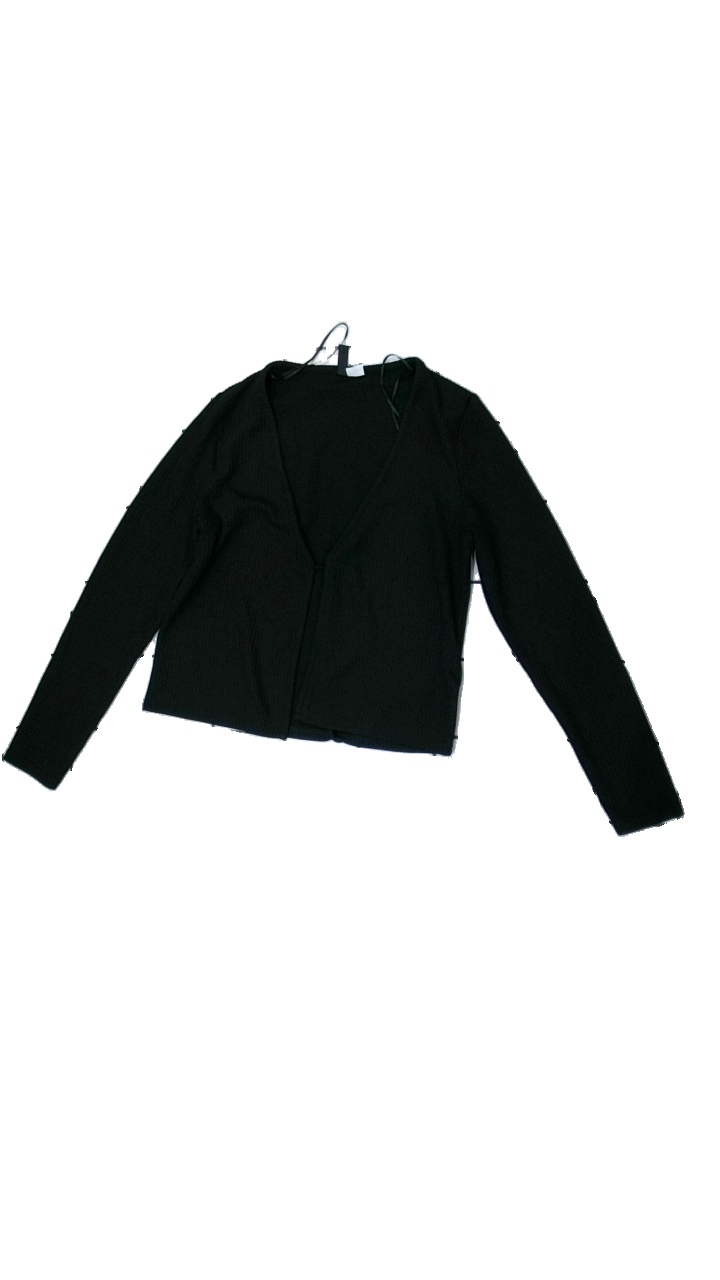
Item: Cardigan (Ladies)
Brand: H&m
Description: black cardigan with tie
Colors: Black
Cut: Regular
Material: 100% Polyester
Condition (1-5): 5
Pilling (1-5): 5
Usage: Reuse
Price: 50-100